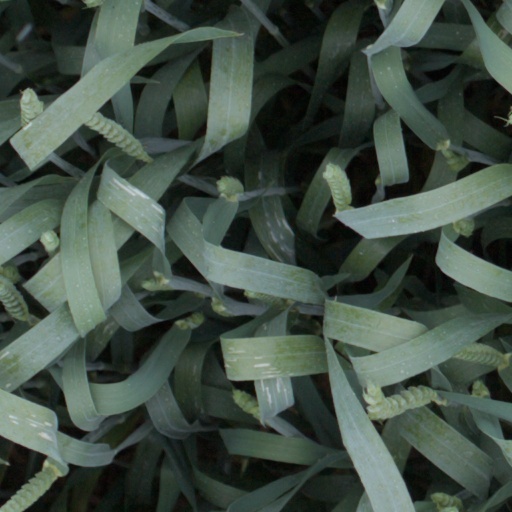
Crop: wheat